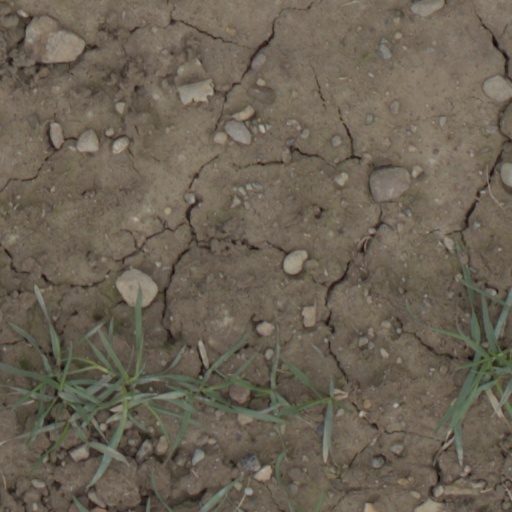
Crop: wheat